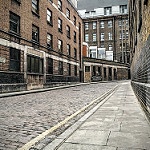
Scene: Outdoor